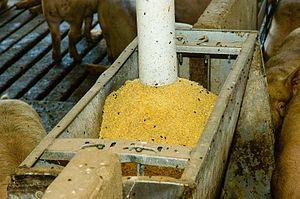
Le tourteau de soja est un produit dérivé du soja utilisé en alimentation animale, et marginalement en alimentation humaine, principalement comme supplément protéique, mais aussi comme source d'énergie métabolisable. En moyenne, 1 kg de soja donne 0,8 kg de tourteau de soja.